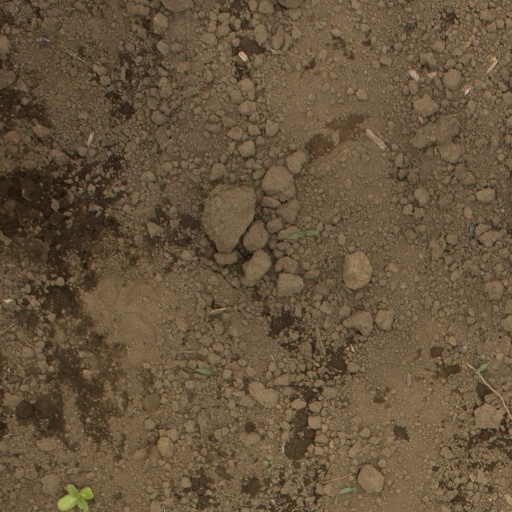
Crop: Jerusalem artichoke